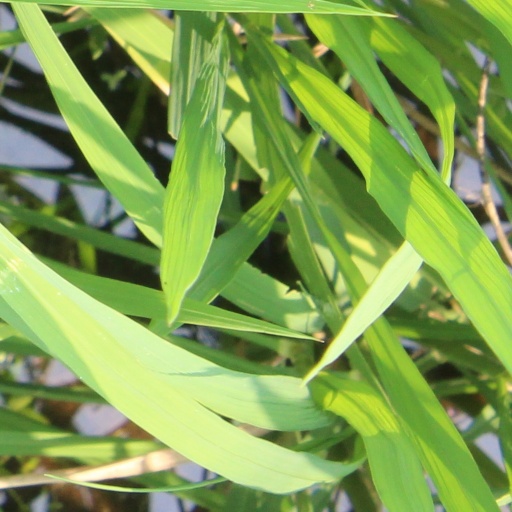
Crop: rice